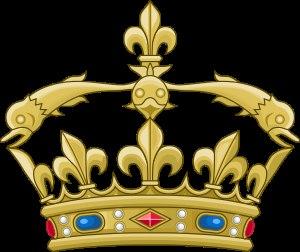
Le titre de dauphin était attribué à sa naissance au fils aîné du roi de France régnant. En cas de mort du Dauphin, son frère cadet recevait à sa place le titre de dauphin.